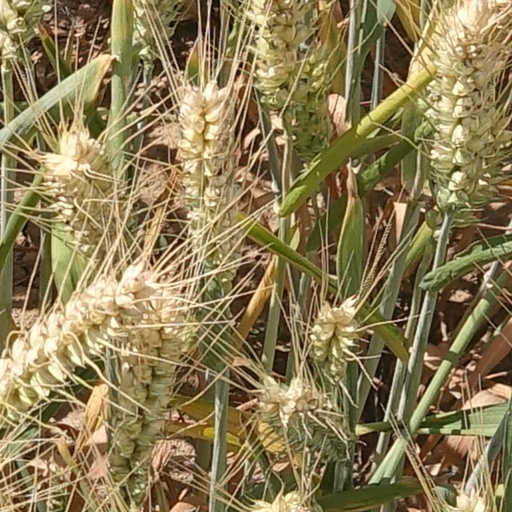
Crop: wheat